Somerset Hills

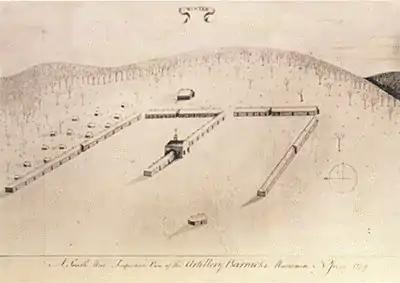
The Pluckemin Cantonment was built by the artillery forces for General Henry Knox during the winter of 1778-1779 in the village of Pluckemin (Bedminster, New Jersey). The drawing is referred to the John Lillie drawing and is in possession of the National Park Service in Morristown, New Jersey

The northern section of Somerset County in the Somerset Hills is rich in history dating back prior to the Revolutionary War.